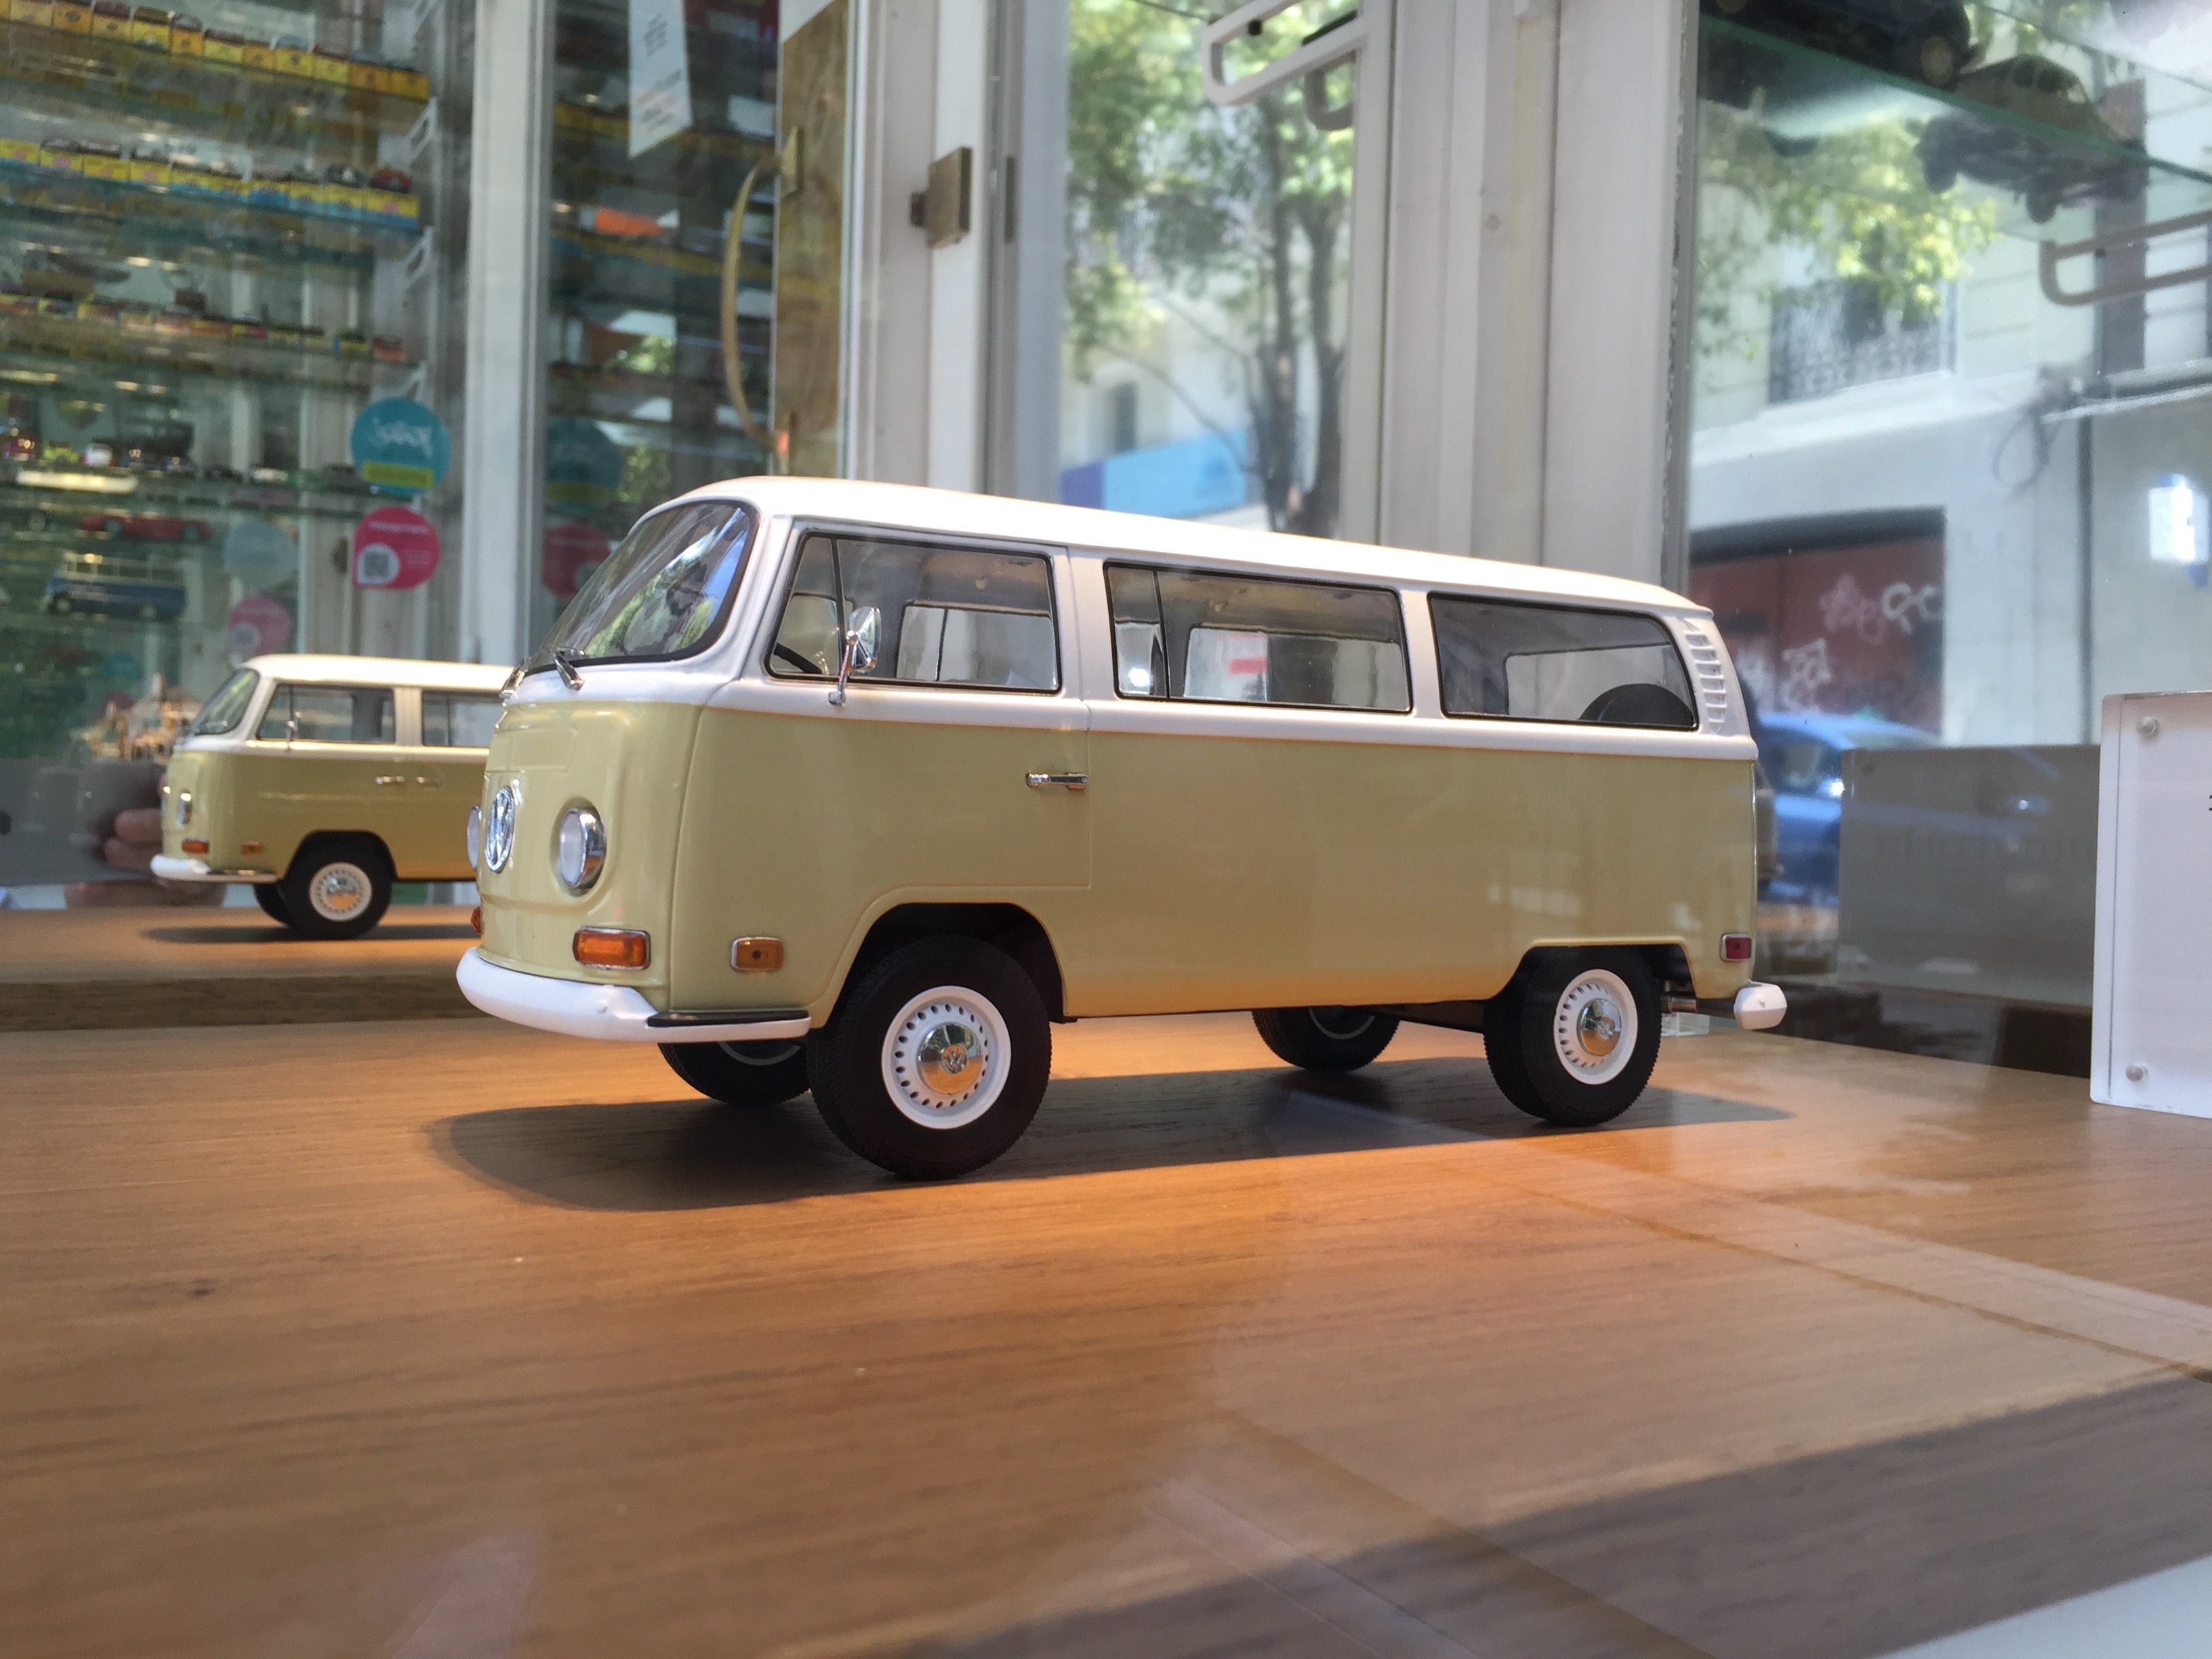
car, volkswagen, van, vehicle, motor vehicle, bus, minibus, antique car, land vehicle, mode of transport, volkswagen type 2, automobile make, compact car